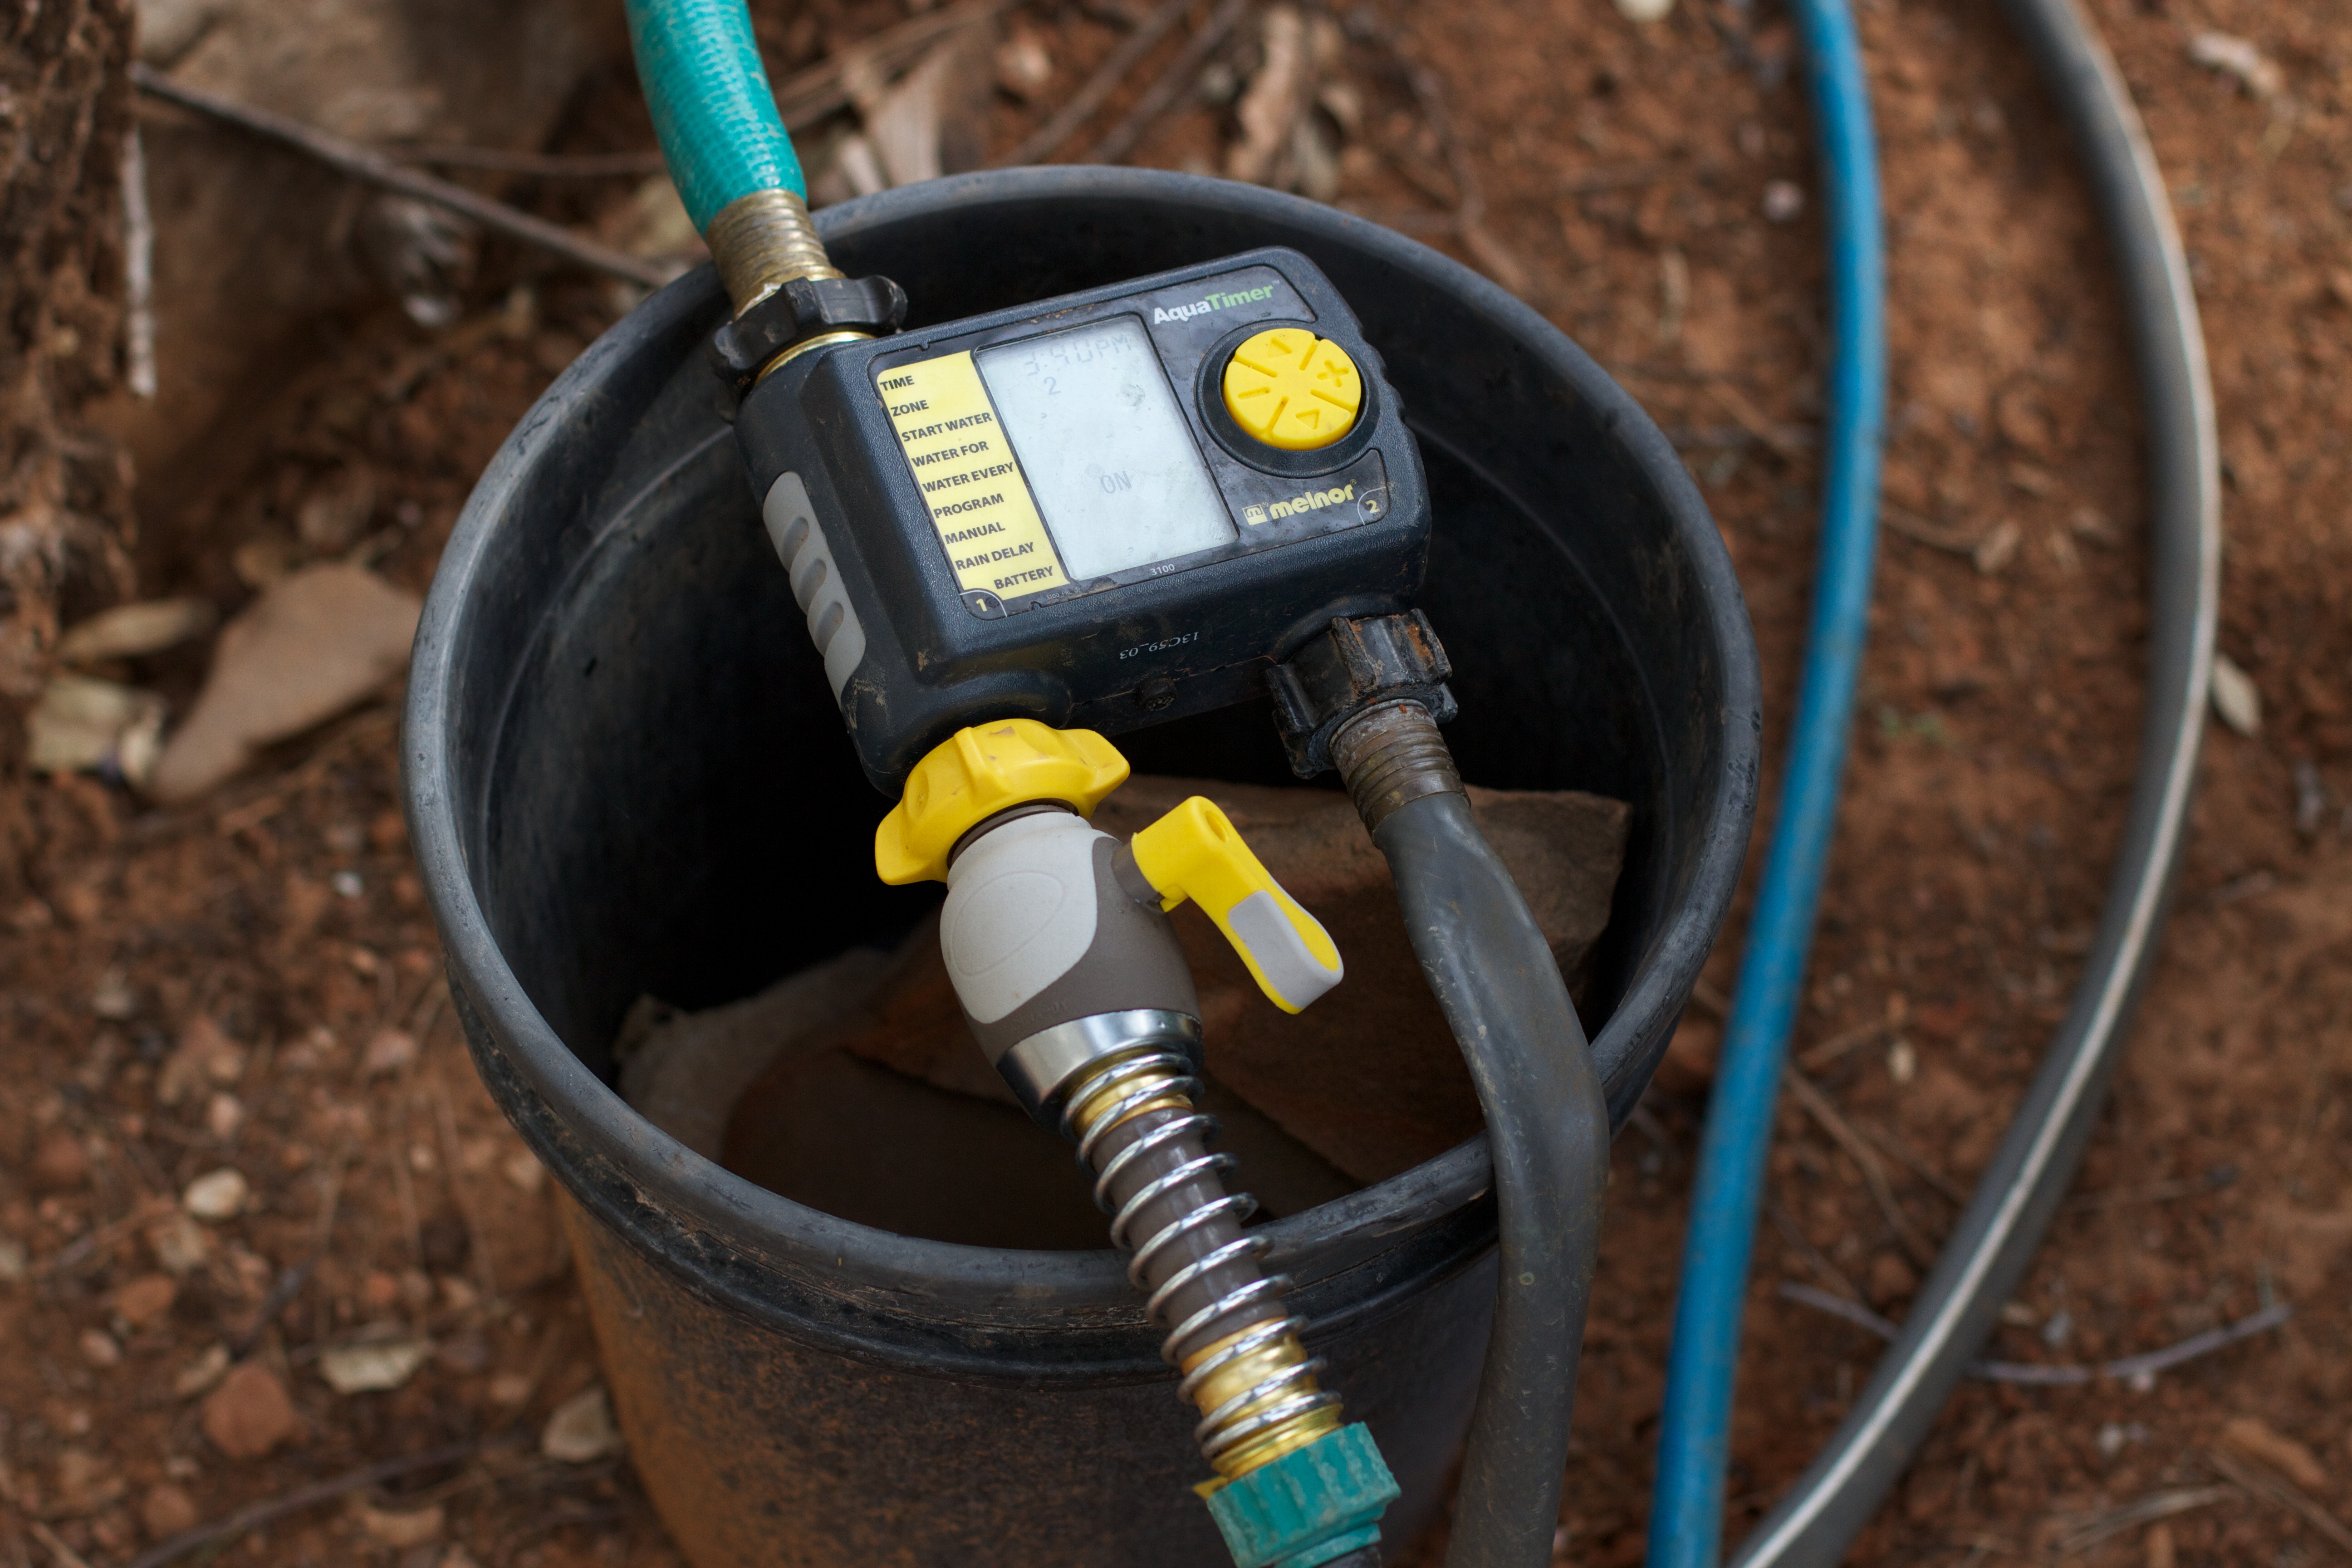
wheel, vehicle, tire